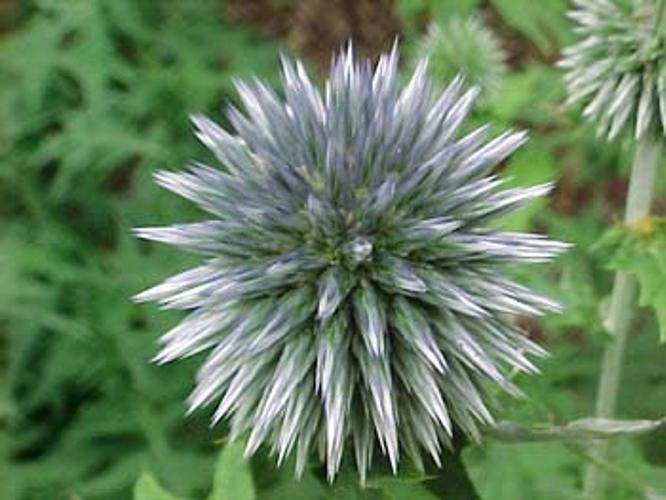
Flower: globe thistle